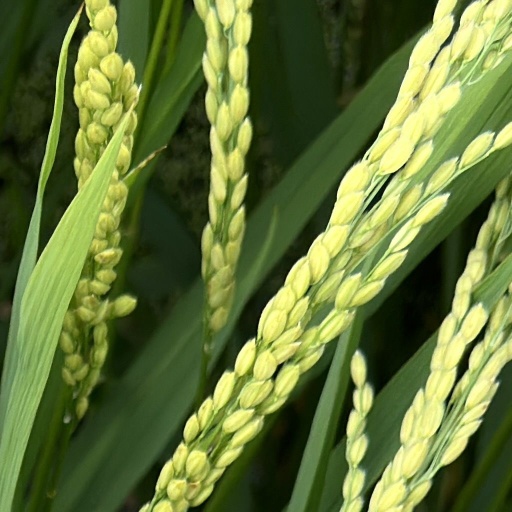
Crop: rice